William Cree House

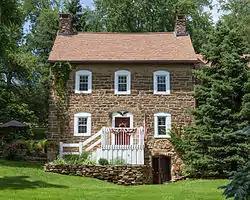
Front of the house, June 2014

William Cree House is a historic home located at Jefferson Township in Greene County, Pennsylvania. It was built in 1792, and is a two-story, three-bay, banked stone dwelling. A two-story, log house built in 1847, was moved and attached to the house about 1974. Also on the property is a banked stone spring house built in 1782.